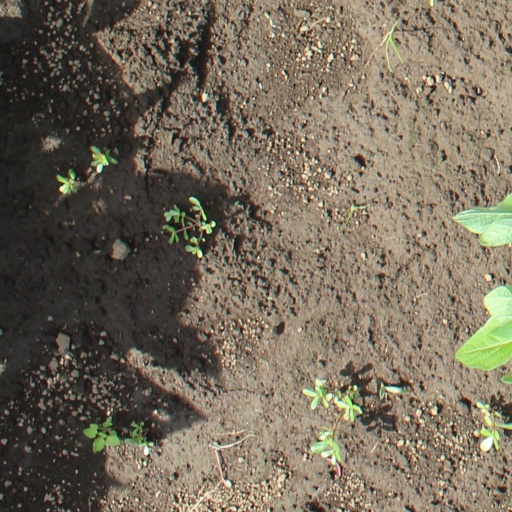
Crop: soybean